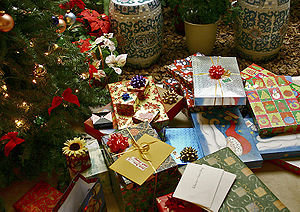
Juleaften
Julegaver under juletræet.
Juleaften er aftenen eller hele dagen den 24. december. Denne dag er højdepunktet for juletiden, hvor man blandt andet også fejrer fødslen af Jesus af Nazareth. Juleaften fejres over det meste af verden, hvor den også ofte er en hel eller halv helligdag. Sammen med 1. juledag er dagen anset som en af de kulturelt mest signifikate fejringer i kristendommen og det vestlige samfund.